Mabel Dodge Luhan

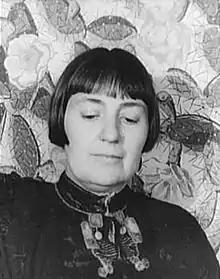
Portrait of Mabel Dodge Luhan by Carl Van Vechten, 1934.

Mabel Evans Dodge Sterne Luhan (pronounced "LOO-hahn"; née Ganson; February 26, 1879 – August 13, 1962) was an American memoirist and patron of the arts, who was particularly associated with the Taos art colony.